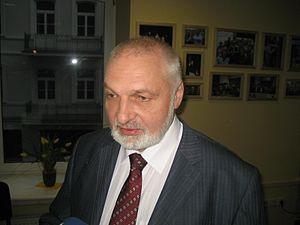
Valentinas Mazuronis, né le 18 novembre 1953 à Molėtai, alors en Union soviétique, est un homme politique lituanien. Il est ministre de l'Environnement de décembre 2012 à juillet 2014, puis député européen de 2014 à 2019.